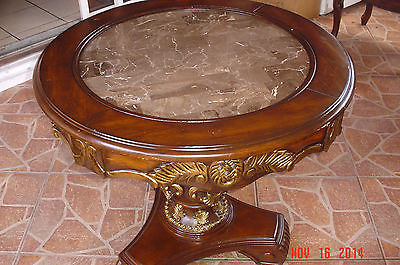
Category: table